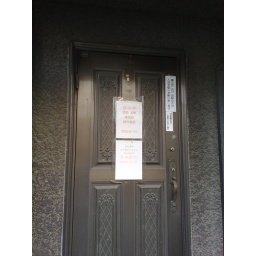
The first floor of the building is abandoned but the 2nd and 3rd floors still have people living in them.